The Philadelphia Story (play)

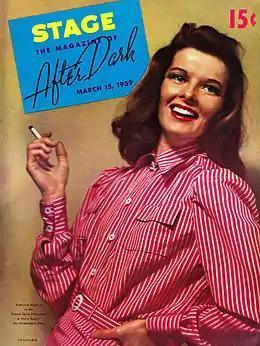
Katharine Hepburn in the Broadway stage production of "The Philadelphia Story"

Hoping to create a film vehicle for herself, which would erase the label of ”Box Office Poison,” Hepburn accepted the film rights to the play from Howard Hughes, who had purchased them as a gift for her. She then convinced MGM's Louis B. Mayer to buy them from her for only $250,000 in return for Hepburn having veto over producer, director, screenwriter, and cast.